Amathole Offshore Marine Protected Area

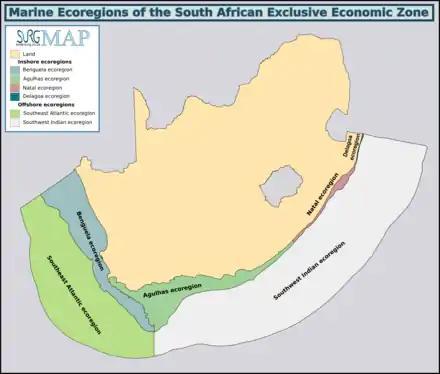
Marine ecoregions of the South African Exclusive Economic Zone: Amathole Marine Protected Area is in the ???? ecoregion

The MPA is in the warm temperate Agulhas ecoregion to the east of Cape Point which extends eastwards to the Mbashe River. There are a large proportion of species endemic to South Africa along this coastline.